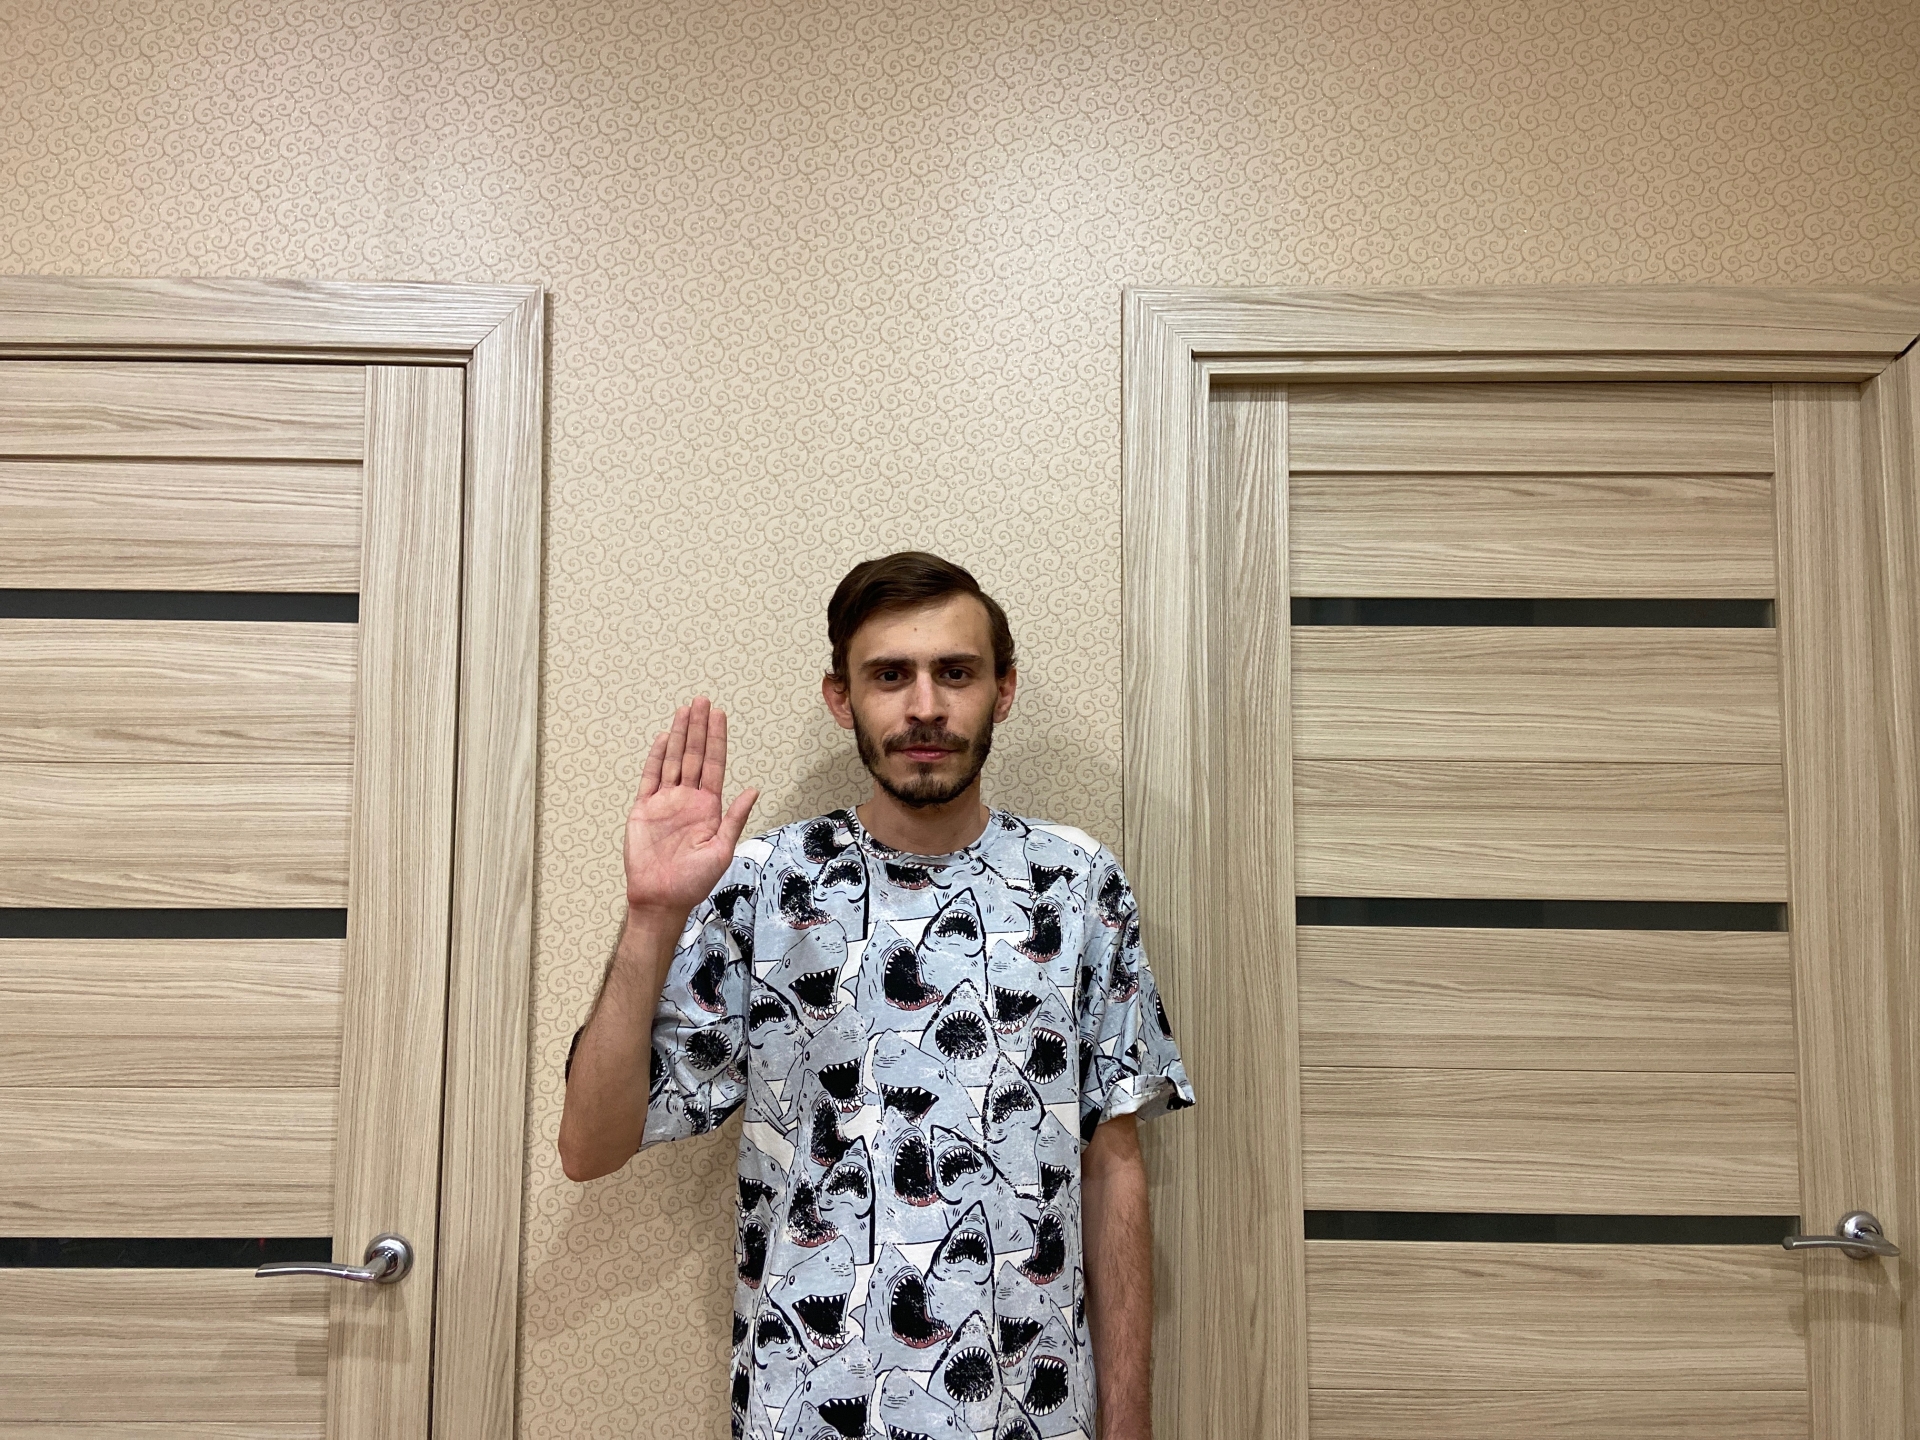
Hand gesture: stop